George Davis Monument

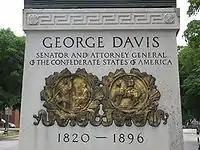
Front inscription and artwork, including the seal of the defeated Confederacy.

UDC Cape Fear Chapter 3 began raising money in 1904 but fundraising was slow, despite the urgency the UDC presented to the community. The minute book of the chapter shows fundraising was complete in April 1909, with the chapter having raised nearly $900.